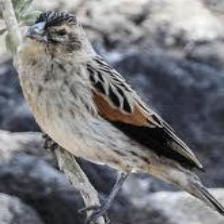
Species: FAN TAILED WIDOW
Scientific name: EUPLECTES AXILLARIS